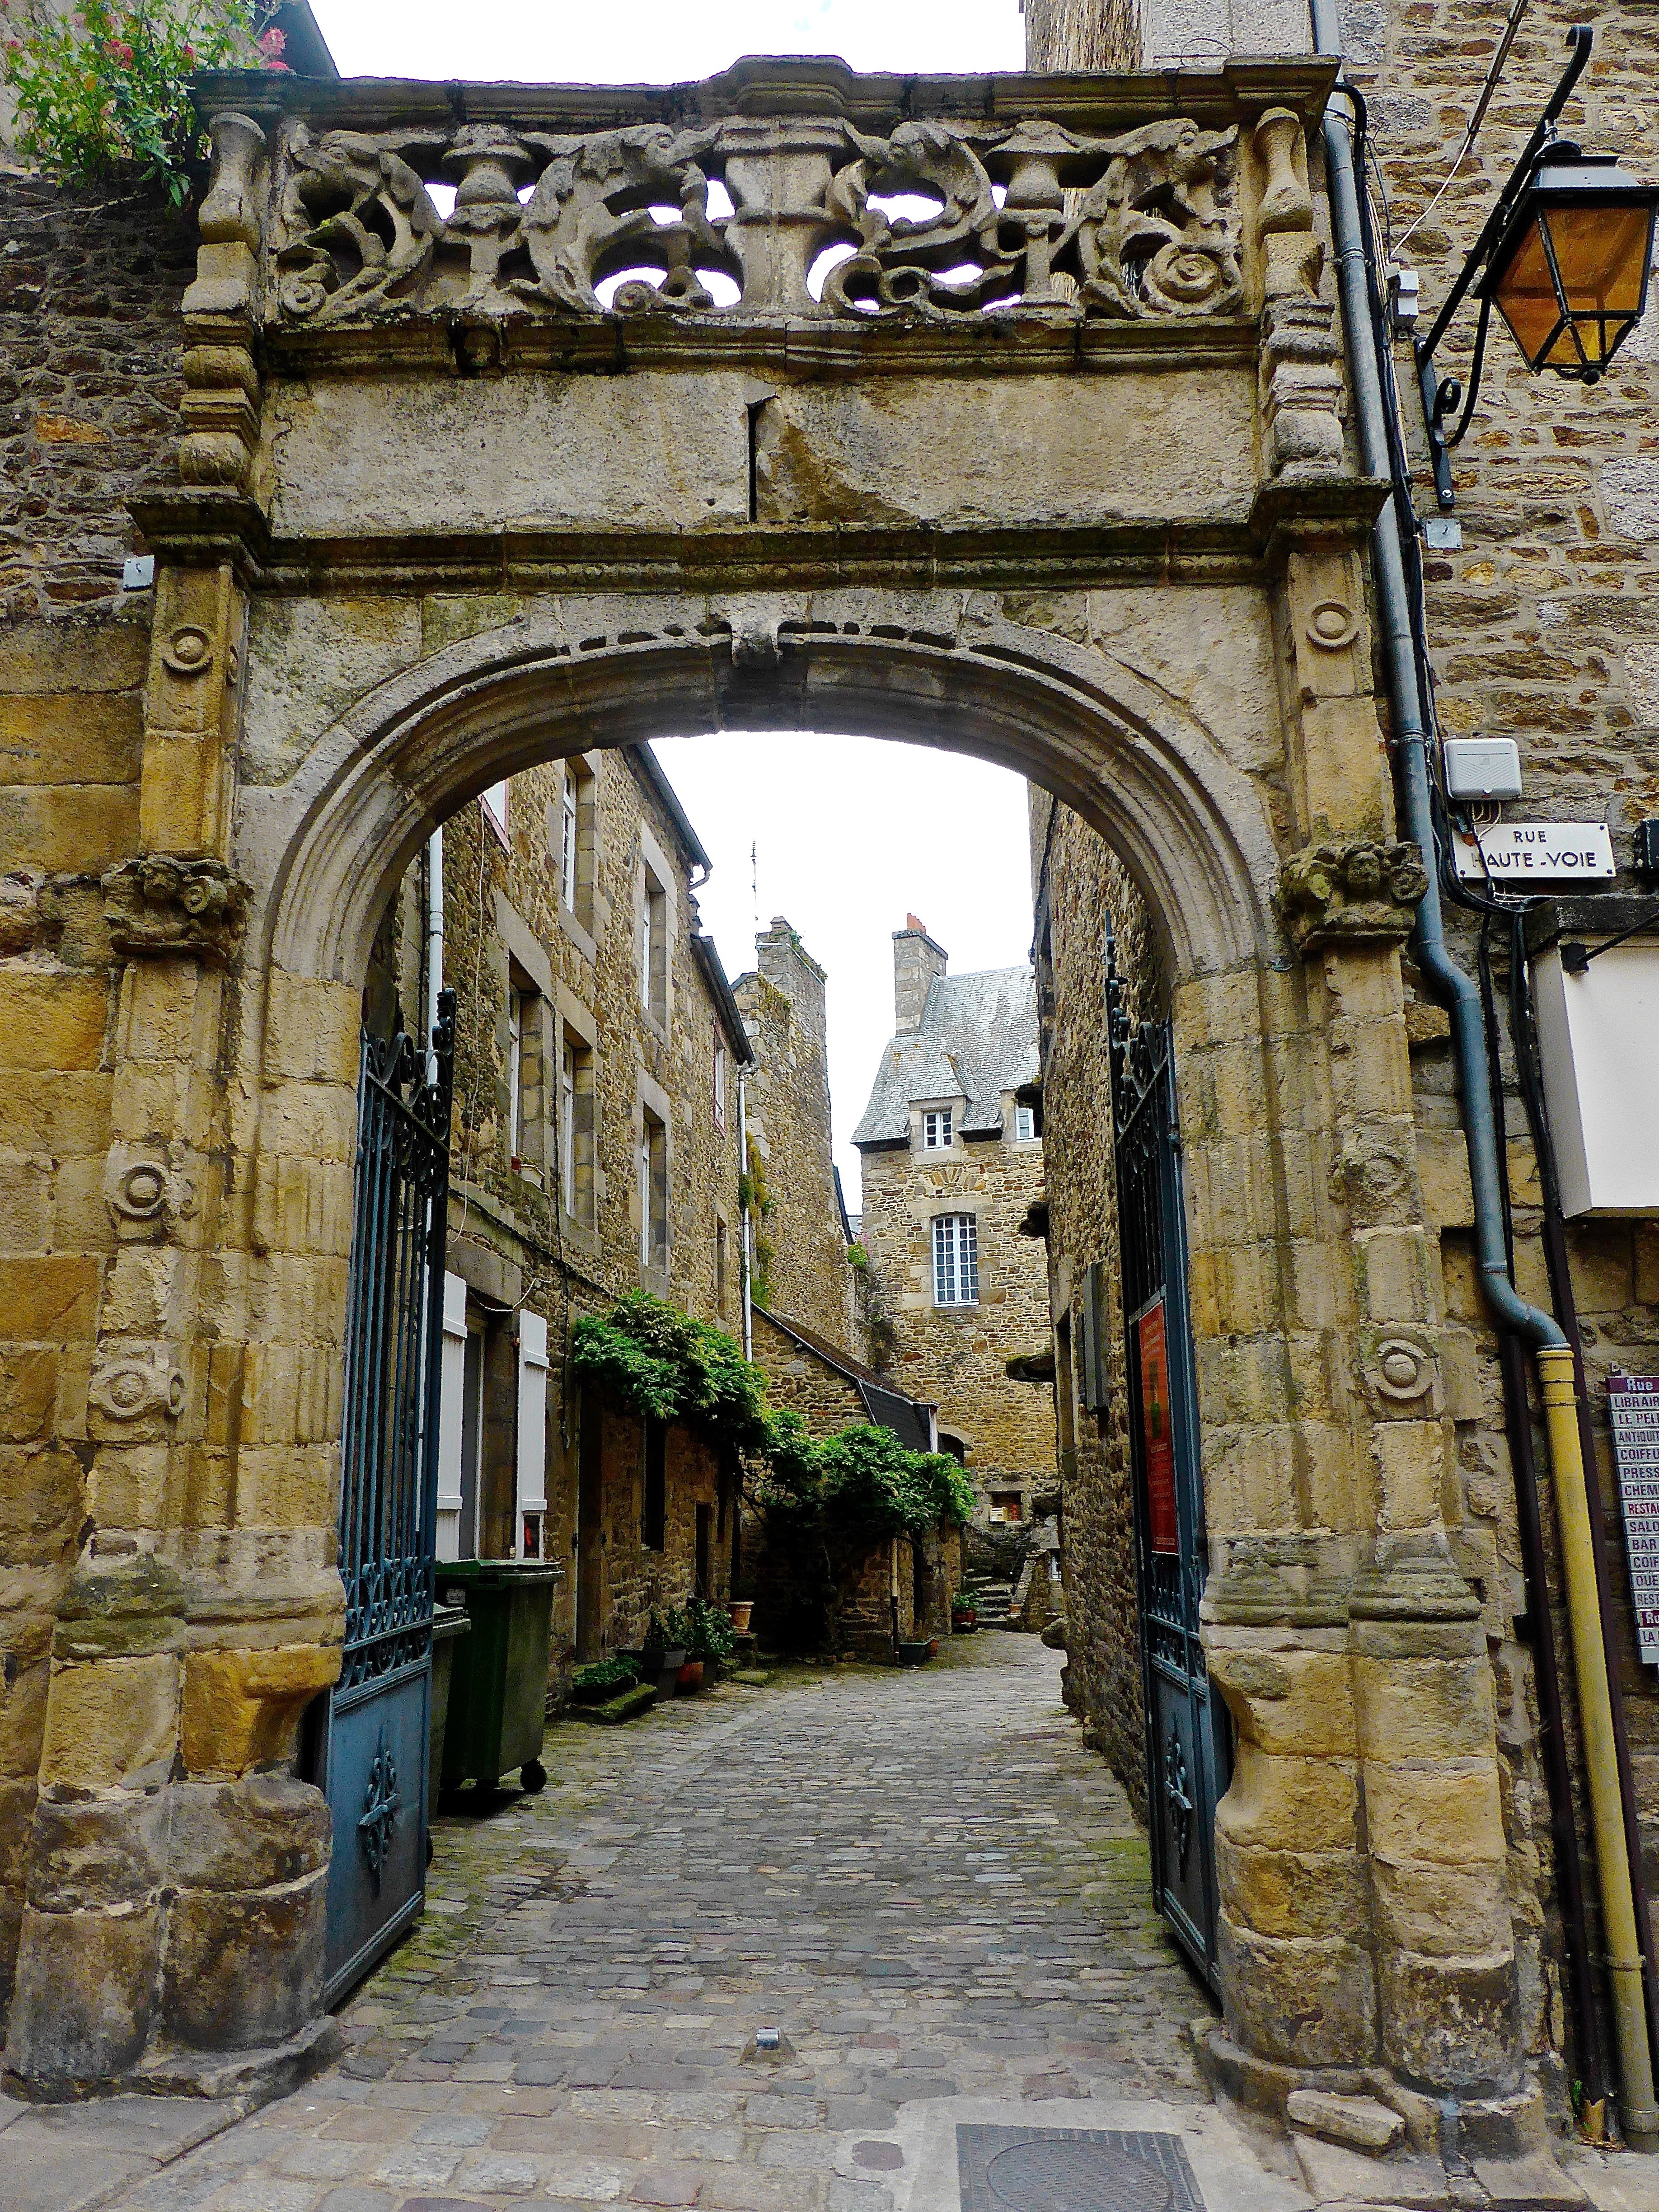
architecture, road, street, town, alley, wall, village, arch, entrance, facade, tourism, place of worship, old town, ruins, archway, monastery, history, arcade, entry, middle ages, gateway, laneway, urban area, ancient history, cobble stones